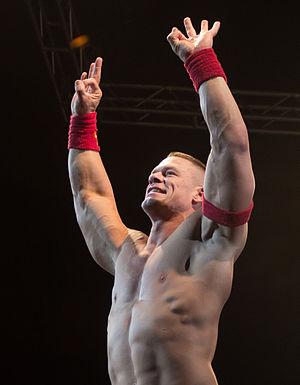
L’édition 2017 de No Mercy est une manifestation de catch télédiffusée et visible uniquement en paiement à la séance. L'événement, produit par la World Wrestling Entertainment, a eu lieu le 24 septembre 2017 dans la salle omnisports Staples Center à Los Angeles, dans l'état de Californie. Il s'agit de la treizième édition de No Mercy. Le champion Universel Brock Lesnar et Braun Strowman sont les vedettes de l'affiche officielle.